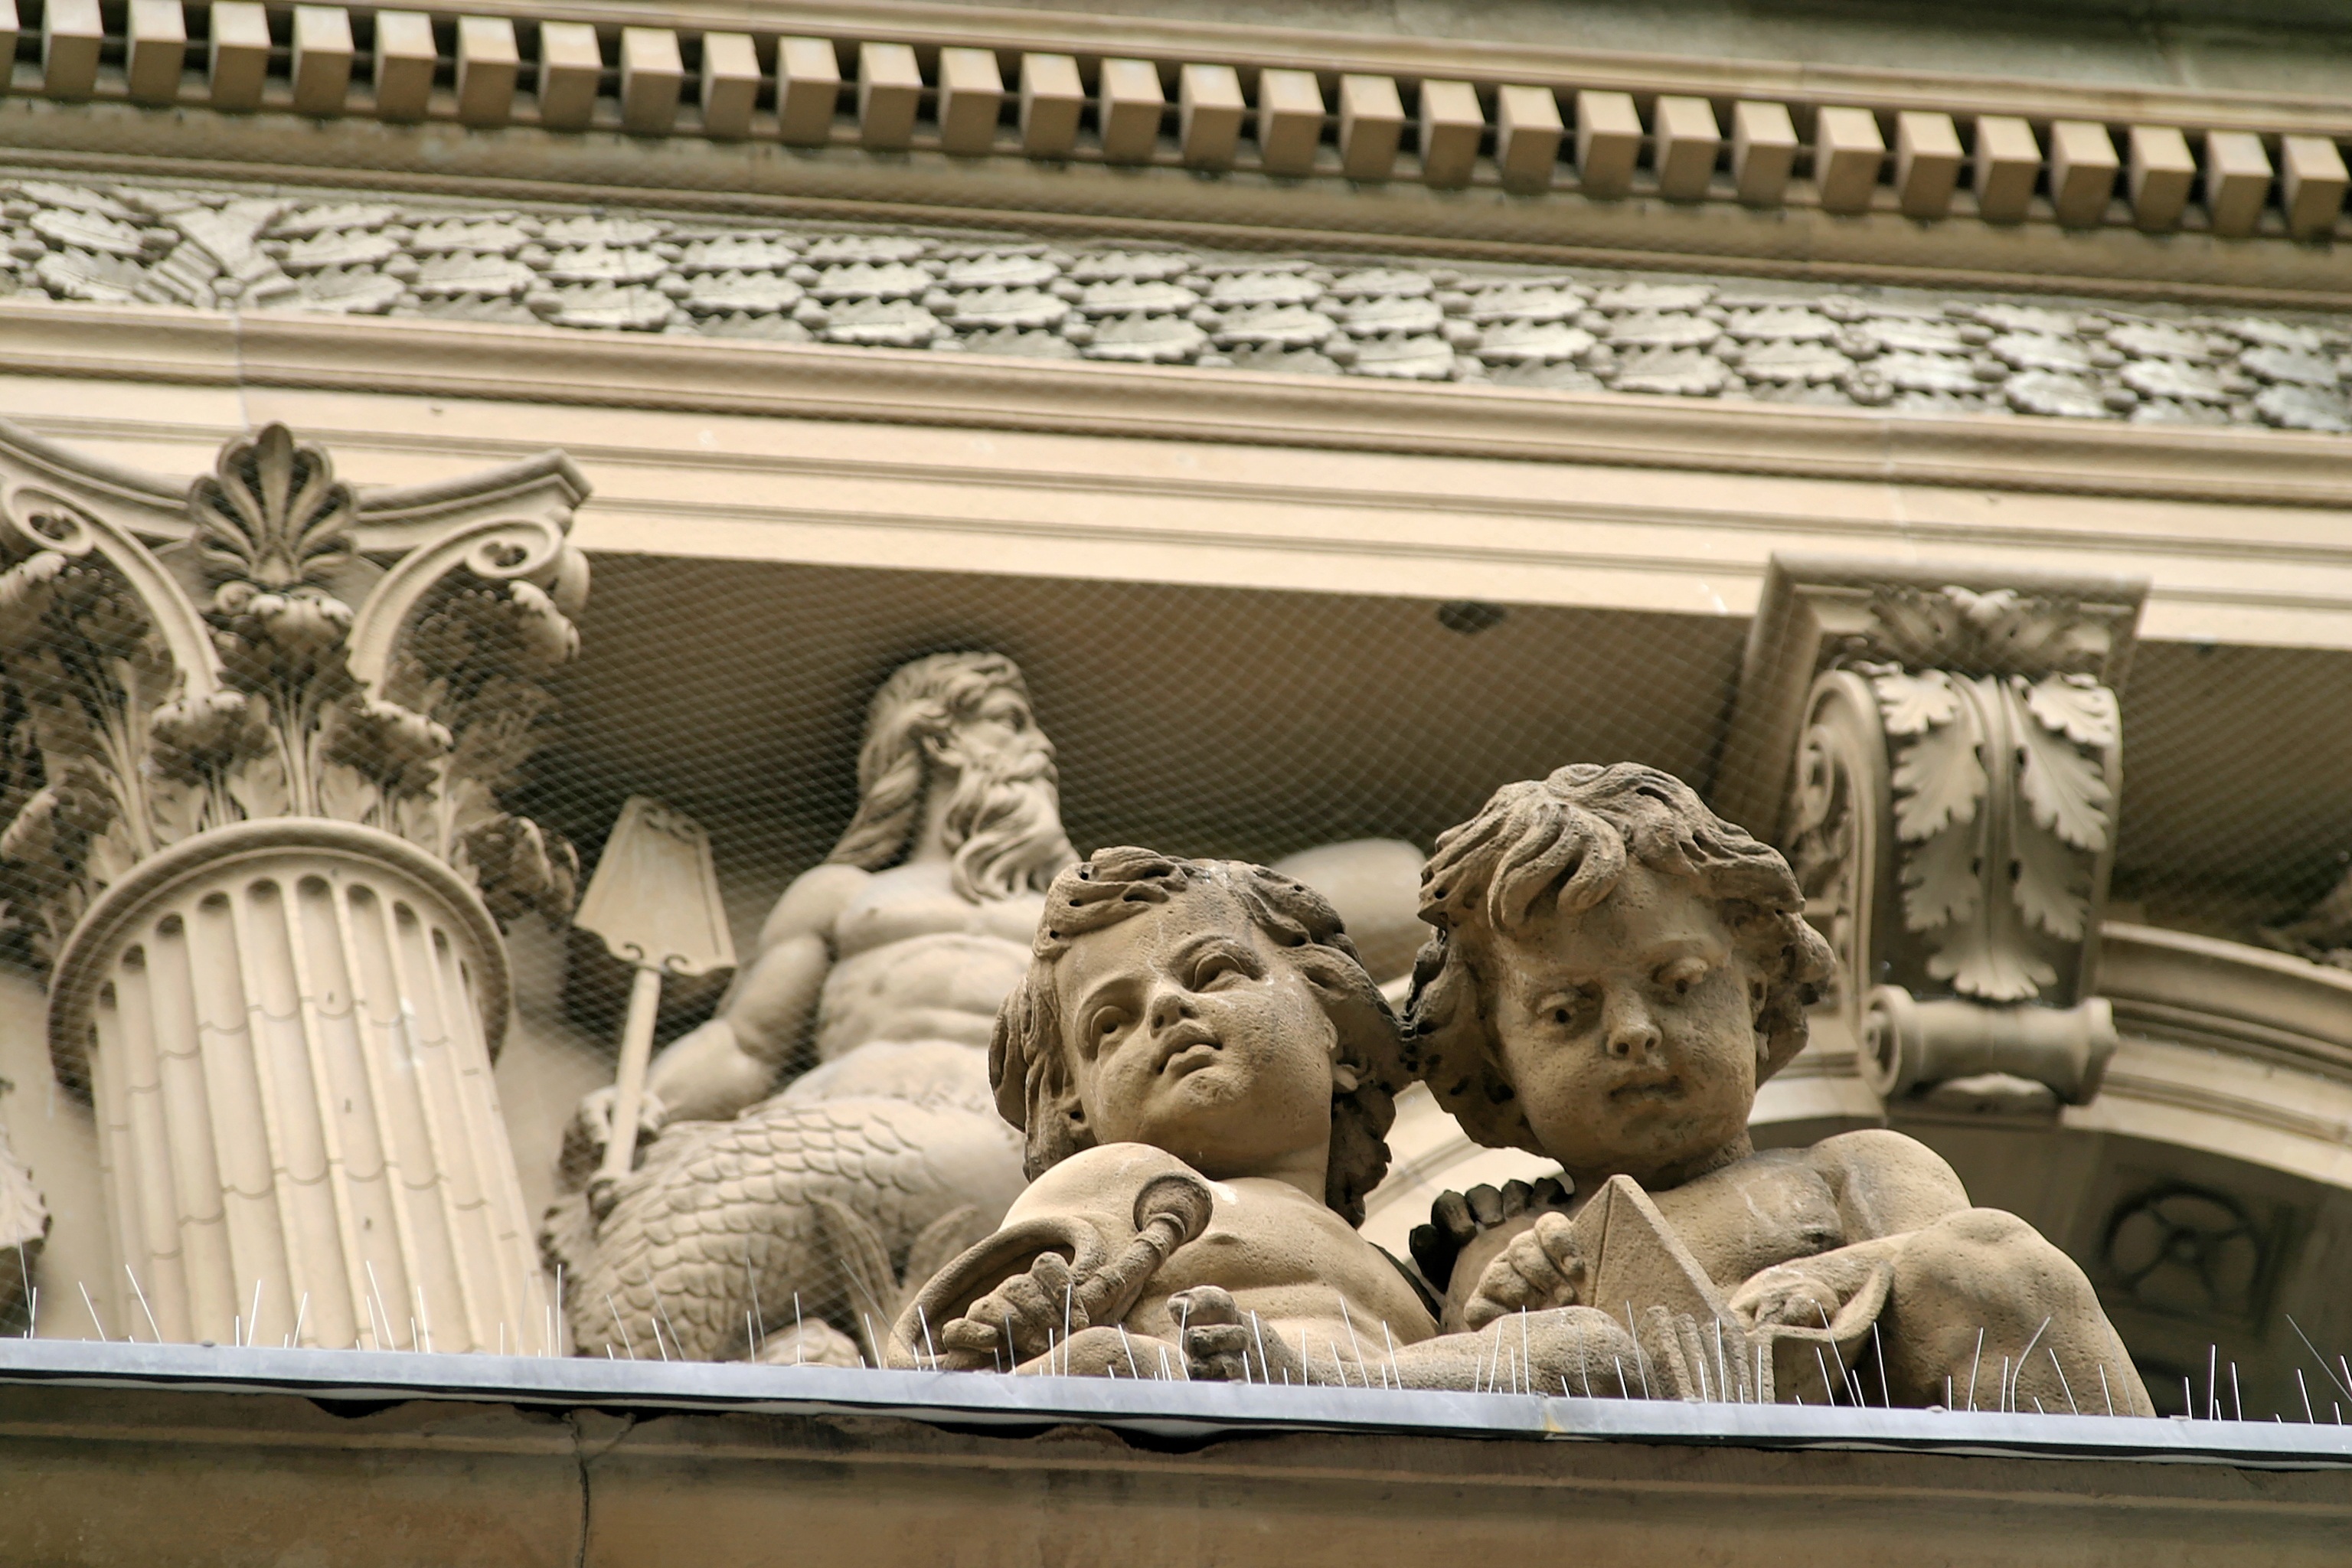
people, monument, europe, statue, facade, old town, sculpture, angel, art, temple, photograph, center, history, image, european, main, carving, frankfurt am main germany, most, frankfurt, town center, stock exchange, euro crisis, ancient history